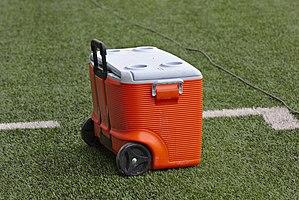
Une glacière est une installation fixe ou mobile, présentant des propriétés isothermes grâce auxquelles elle permet de maintenir des aliments ou des boissons au froid, ou de stocker de la glace.